Suresh Gyan Vihar University

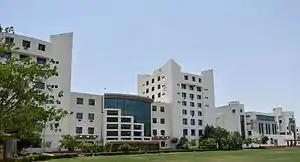

In 1999, Gyan Vihar decided to launch a technical education institution, the Gyan Vihar School of Engineering & Technology, which was spread over 32 Acres of land within the municipal limits of Jaipur City.